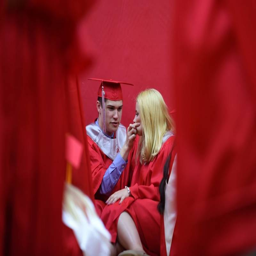
film character and person share a moment sunday before graduation ceremony at the school .